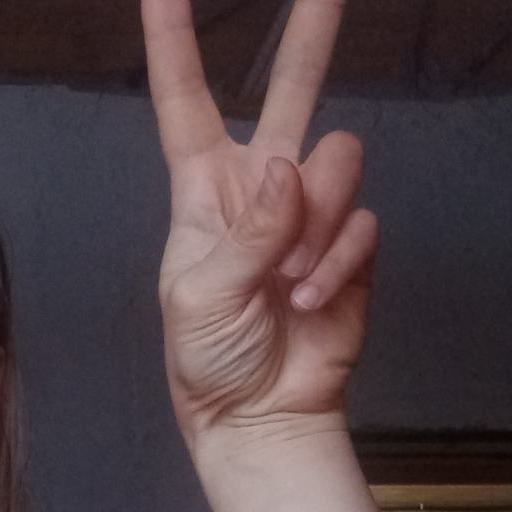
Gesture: peace